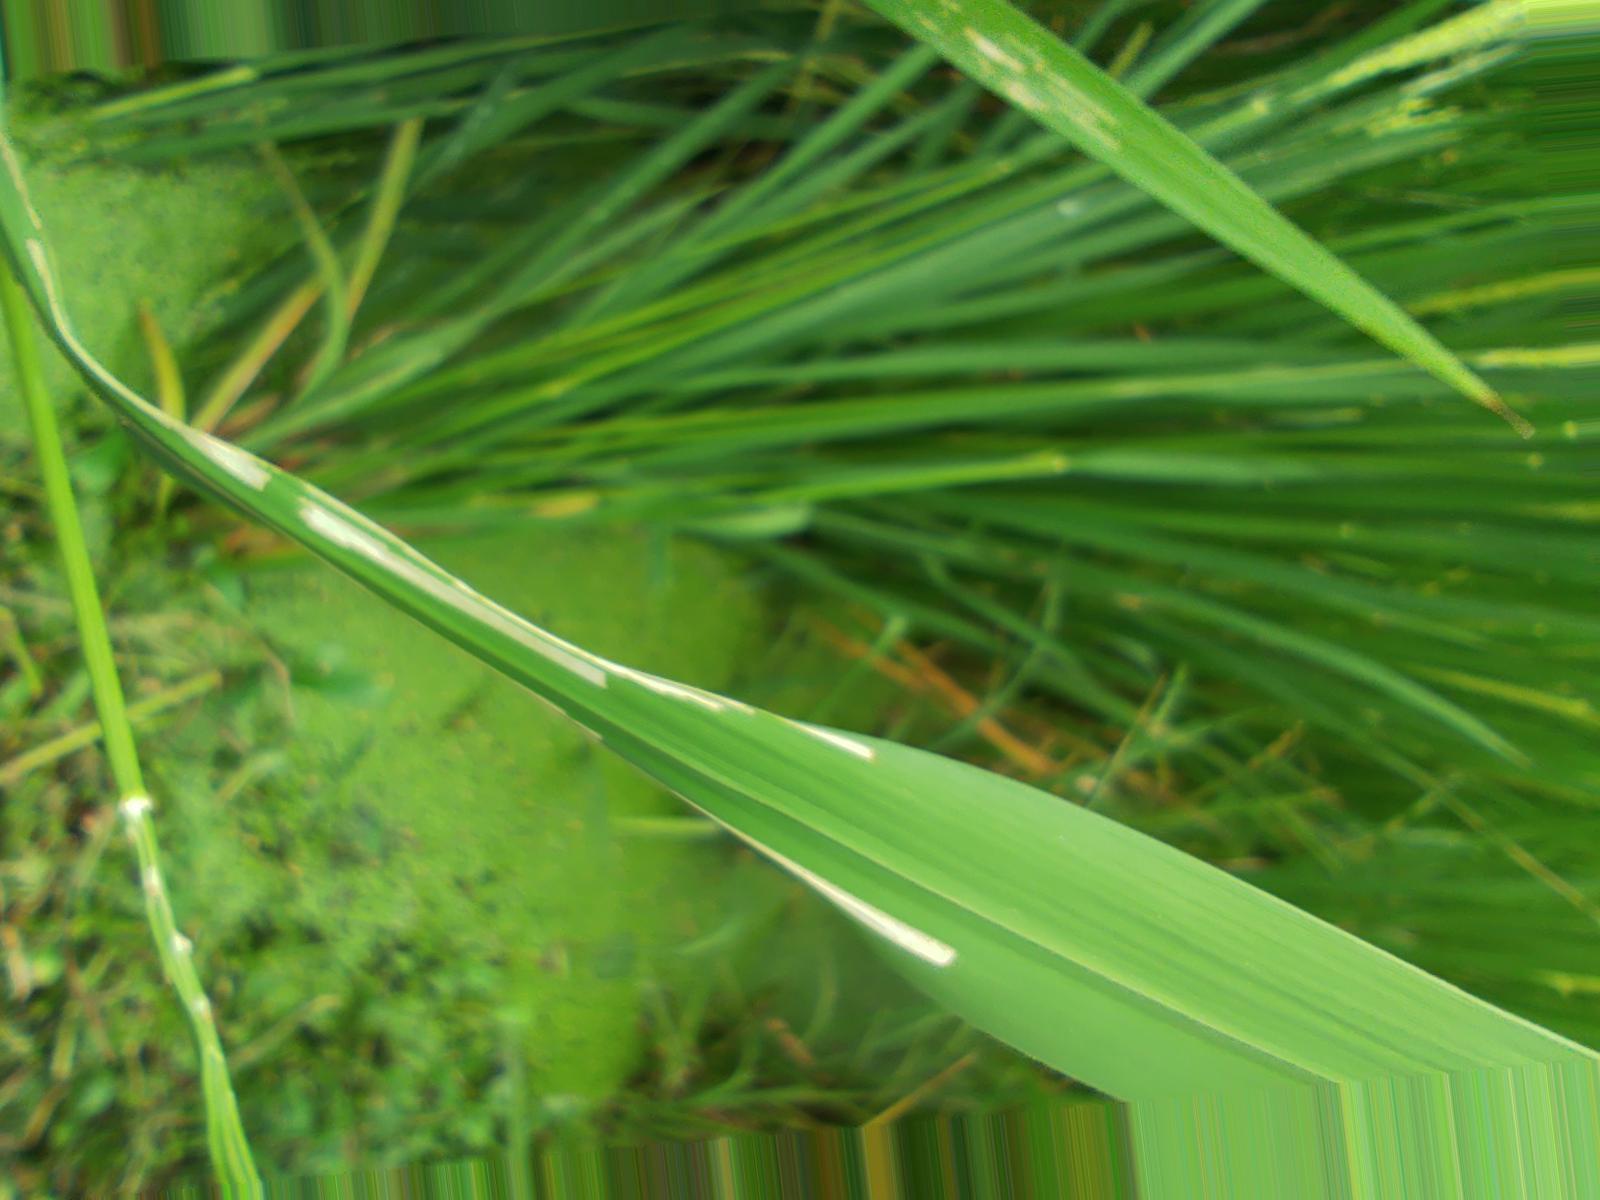
Nhãn: Sâu gai ( Hispa )